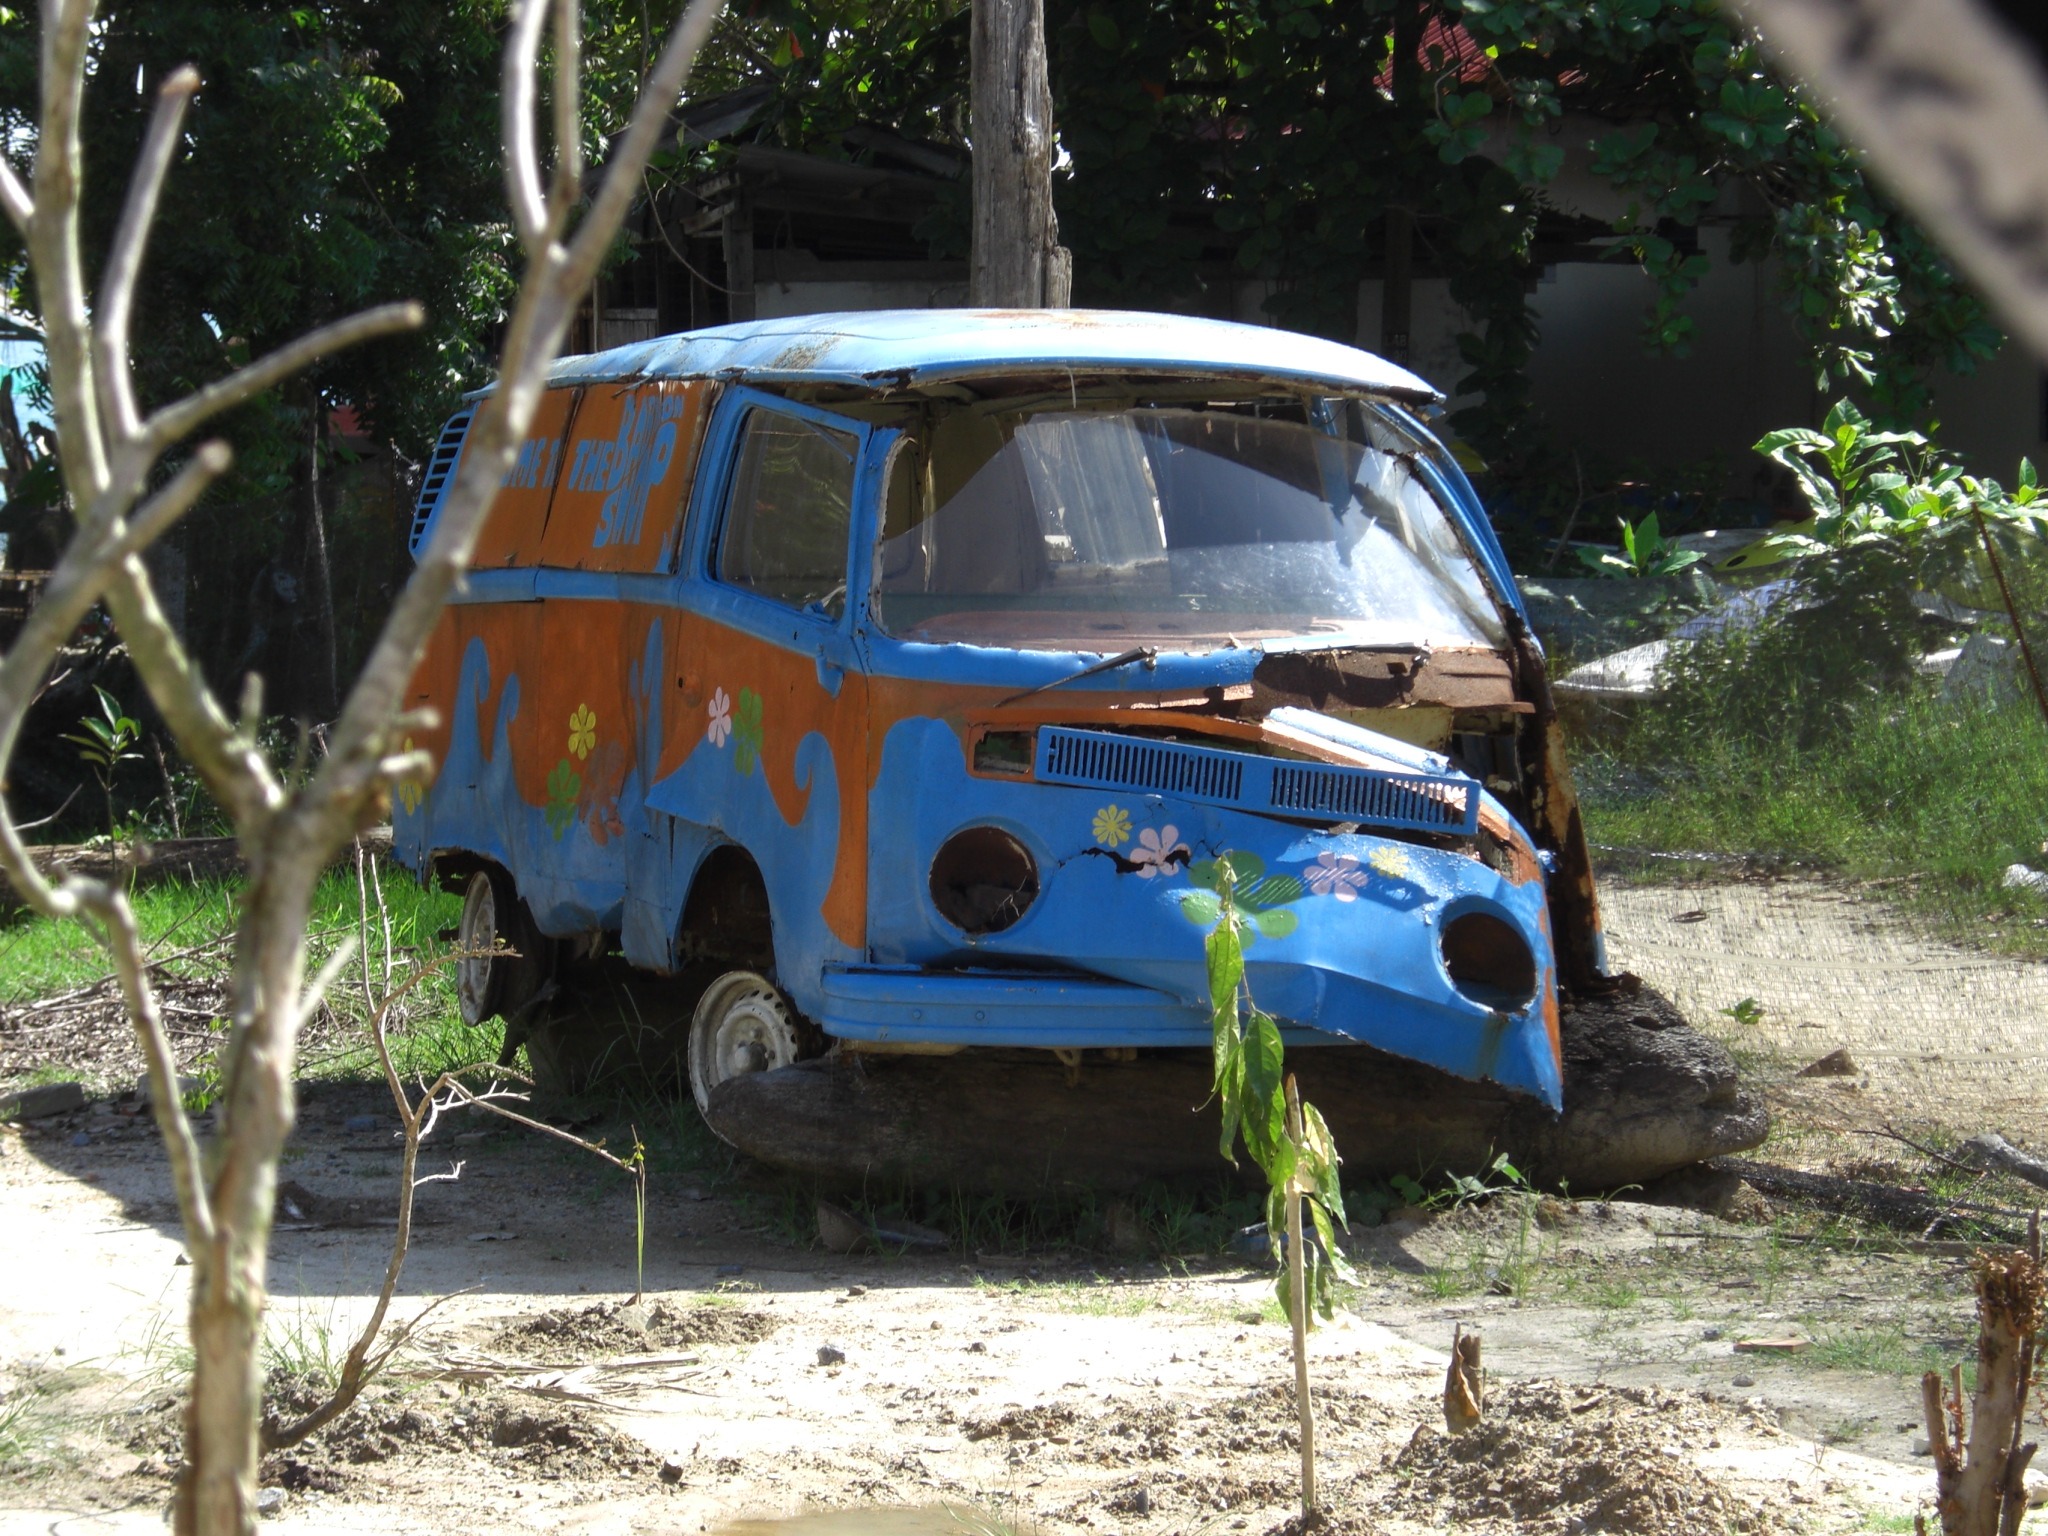
car, volkswagen, old, vehicle, auto, vw bus, camper, autos, forget, scrap, stainless, lapsed, off road vehicle, camping bus, land vehicle, automobile make, family car, off roading, dirt track racing